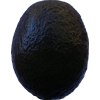
Label: black_avocado